The Moneychanger

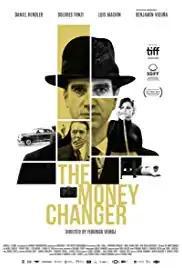
Film poster

The Moneychanger is a 2019 comedy film directed by Federico Veiroj. It was selected as the Uruguayan entry for the Best International Feature Film at the 92nd Academy Awards, but it was not nominated. , of the critical reviews compiled by Rotten Tomatoes are positive, with an average score of . It is a co-production between Uruguay, Argentina and Germany.